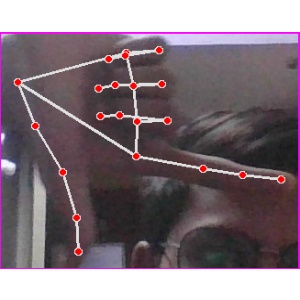
अक्षर: ख